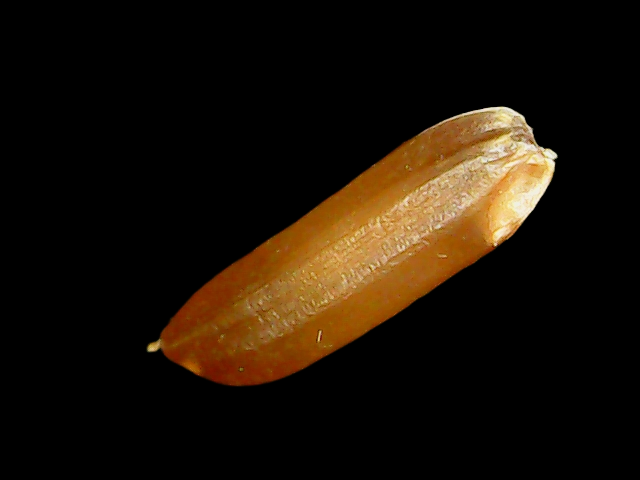
Rice variety: Binadhan20